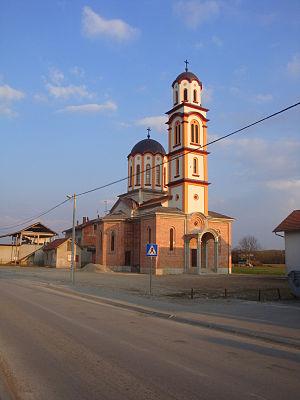
Dragočaj est une localité de Bosnie-Herzégovine. Elle est située sur le territoire de la Ville de Banja Luka, dans la République serbe de Bosnie. Selon les premiers résultats du recensement bosnien de 2013, elle compte 2 474 habitants.